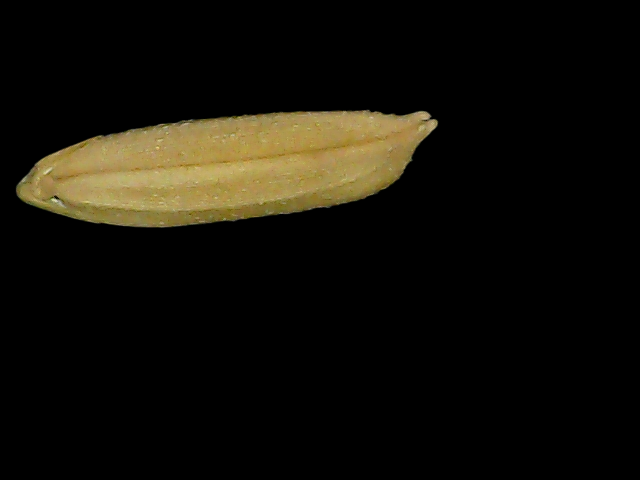
Rice variety: Bd85